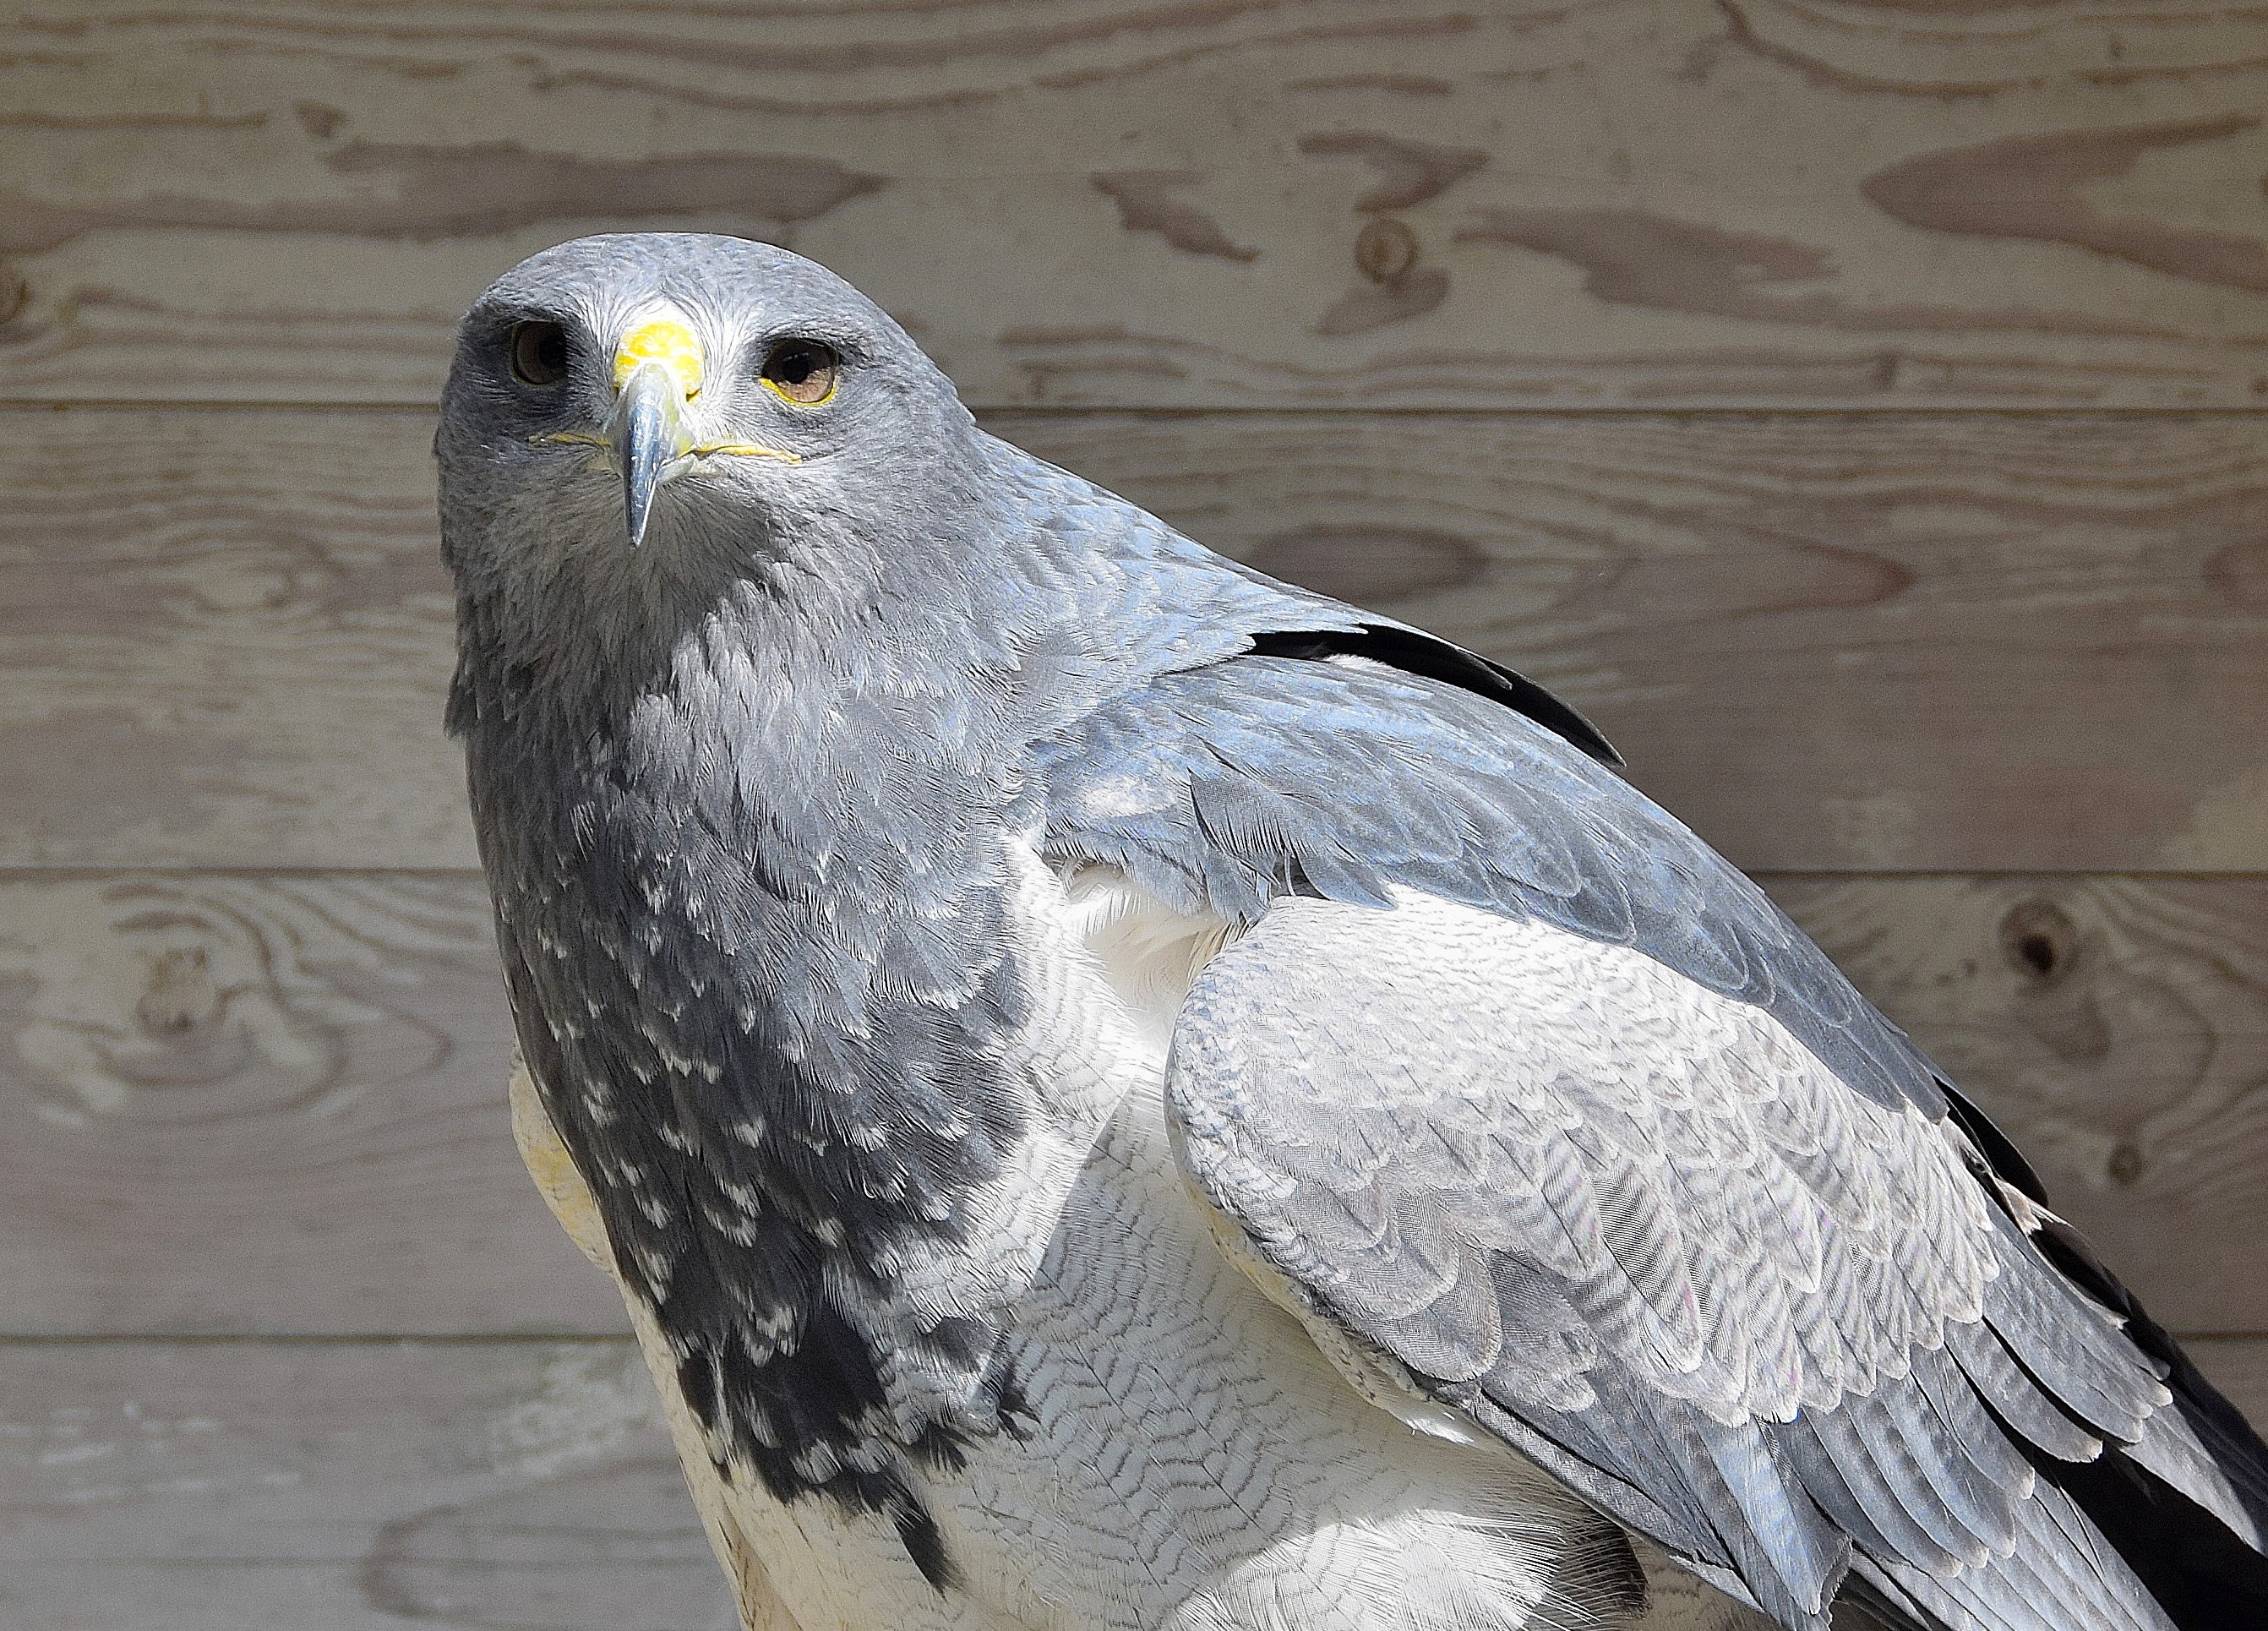
nature, bird, wing, wildlife, beak, fauna, raptor, bird of prey, vertebrate, bill, falkner, falcon, adler, white tailed eagle, heraldic animal, golden eagle, accipitriformes